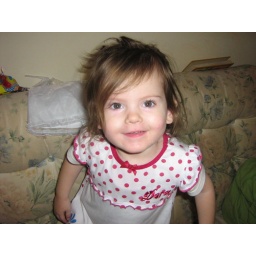
Caoimhe just looked too sweet in her Dora dress with her hair in a messy pony tail!